Calcutta 71

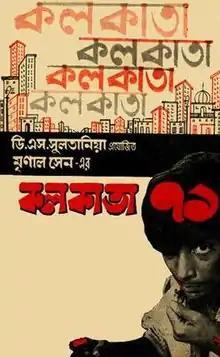

Calcutta 71 is a 1972 Bengali film directed by noted Indian art film director Mrinal Sen. This film is considered to be the second film of Mrinal Sen's "Calcutta" trilogy, the other two being "Interview", and "Padatik". The film is a collection of stories depicting the 1970s. The Naxalite movement, starvation of common people, and social and political corruption are shown. There are four disjunct subplots shown in the film.